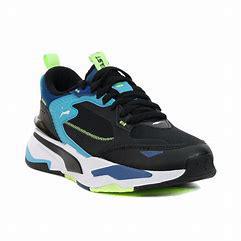
Brand: Puma
Model: Rs Fast